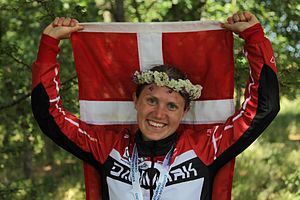
Signe Søes
Signe Søes (EOC-2010)
Signe Søes er en dansk orienteringsløber, der også løber cross. Hendes største resultat er titlen som europamester i 2014 på mellemdistancen og hun har samtidigt vundet flere danske mesterskaber. Den 4. oktober 2008 kom hun som den første kvindelige dansker på sejrspodiet ved en World Cup-afdeling, da hun blev nummer to i Zürich i Schweiz på mellemdistancen.